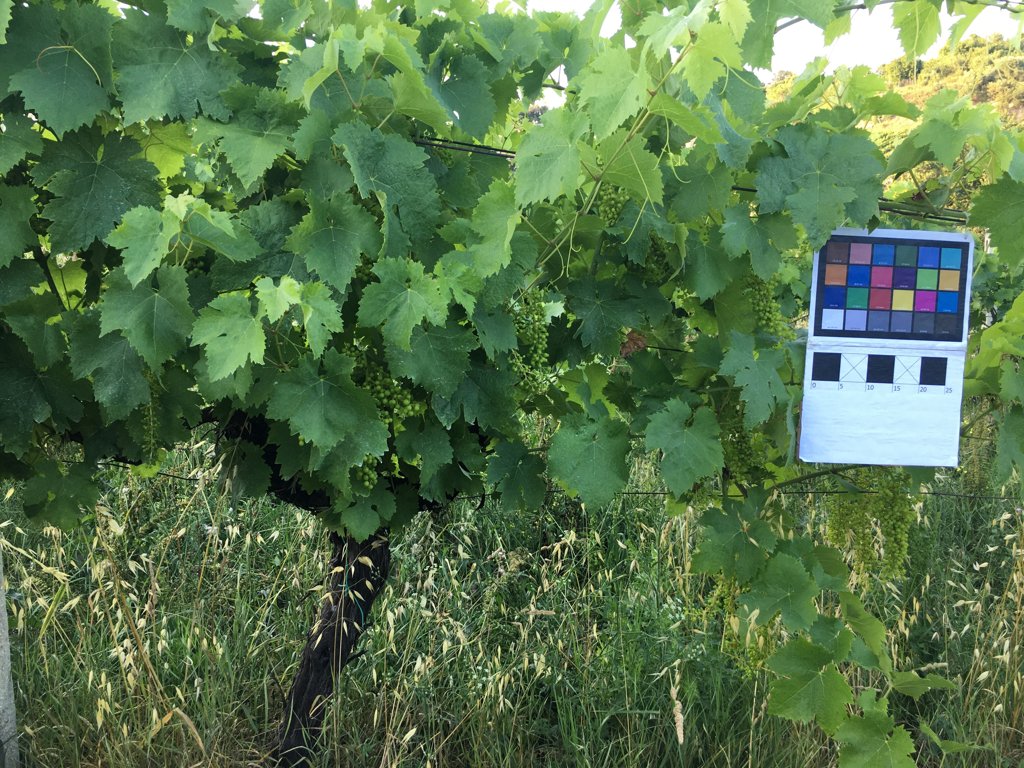
Berries visible: 233
Grape clusters: 4